Sweden

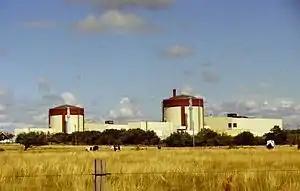
Ringhals Nuclear Power Plant, located south of Gothenburg

For over 50 years, Sweden had had five parties who continually received enough votes to gain seats in the Riksdag—the Social Democrats, the Moderate Party, the Centre Party, the Liberal People's Party and the Left Party—before the Green Party became the sixth party in the 1988 election. In the 1991 election, while the Greens lost their seats, two new parties gained seats for the first time: the Christian Democrats and New Democracy. It was not until elections in 2010 that an eighth party, the Sweden Democrats, gained Riksdag seats. In the elections to the European Parliament, parties who have failed to pass the Riksdag threshold have managed to gain representation at that venue: the June List (2004–2009), the Pirate Party (2009–2014), and Feminist Initiative (2014–2019).